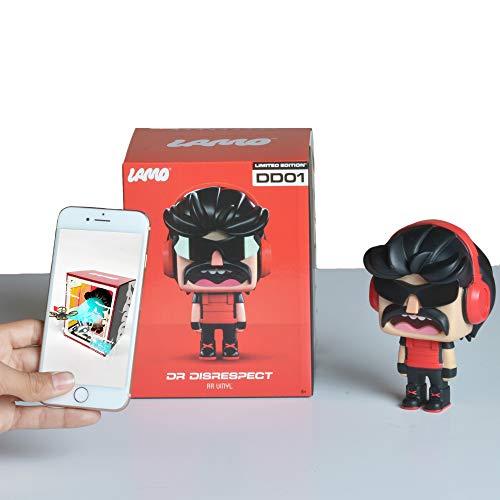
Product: LAMO 5" Vinyl Figure - Legacy Gamers Dr Disrespect, Red
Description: Collect, display, and play with all LAMO vinyl figures.
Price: $19.50
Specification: ProductDimensions:5x5.2x7inches|ItemWeight:8ounces|ShippingWeight:8ounces(Viewshippingratesandpolicies)|ASIN:B07VMHS625|Itemmodelnumber:29006|Manufacturerrecommendedage:6yearsandup